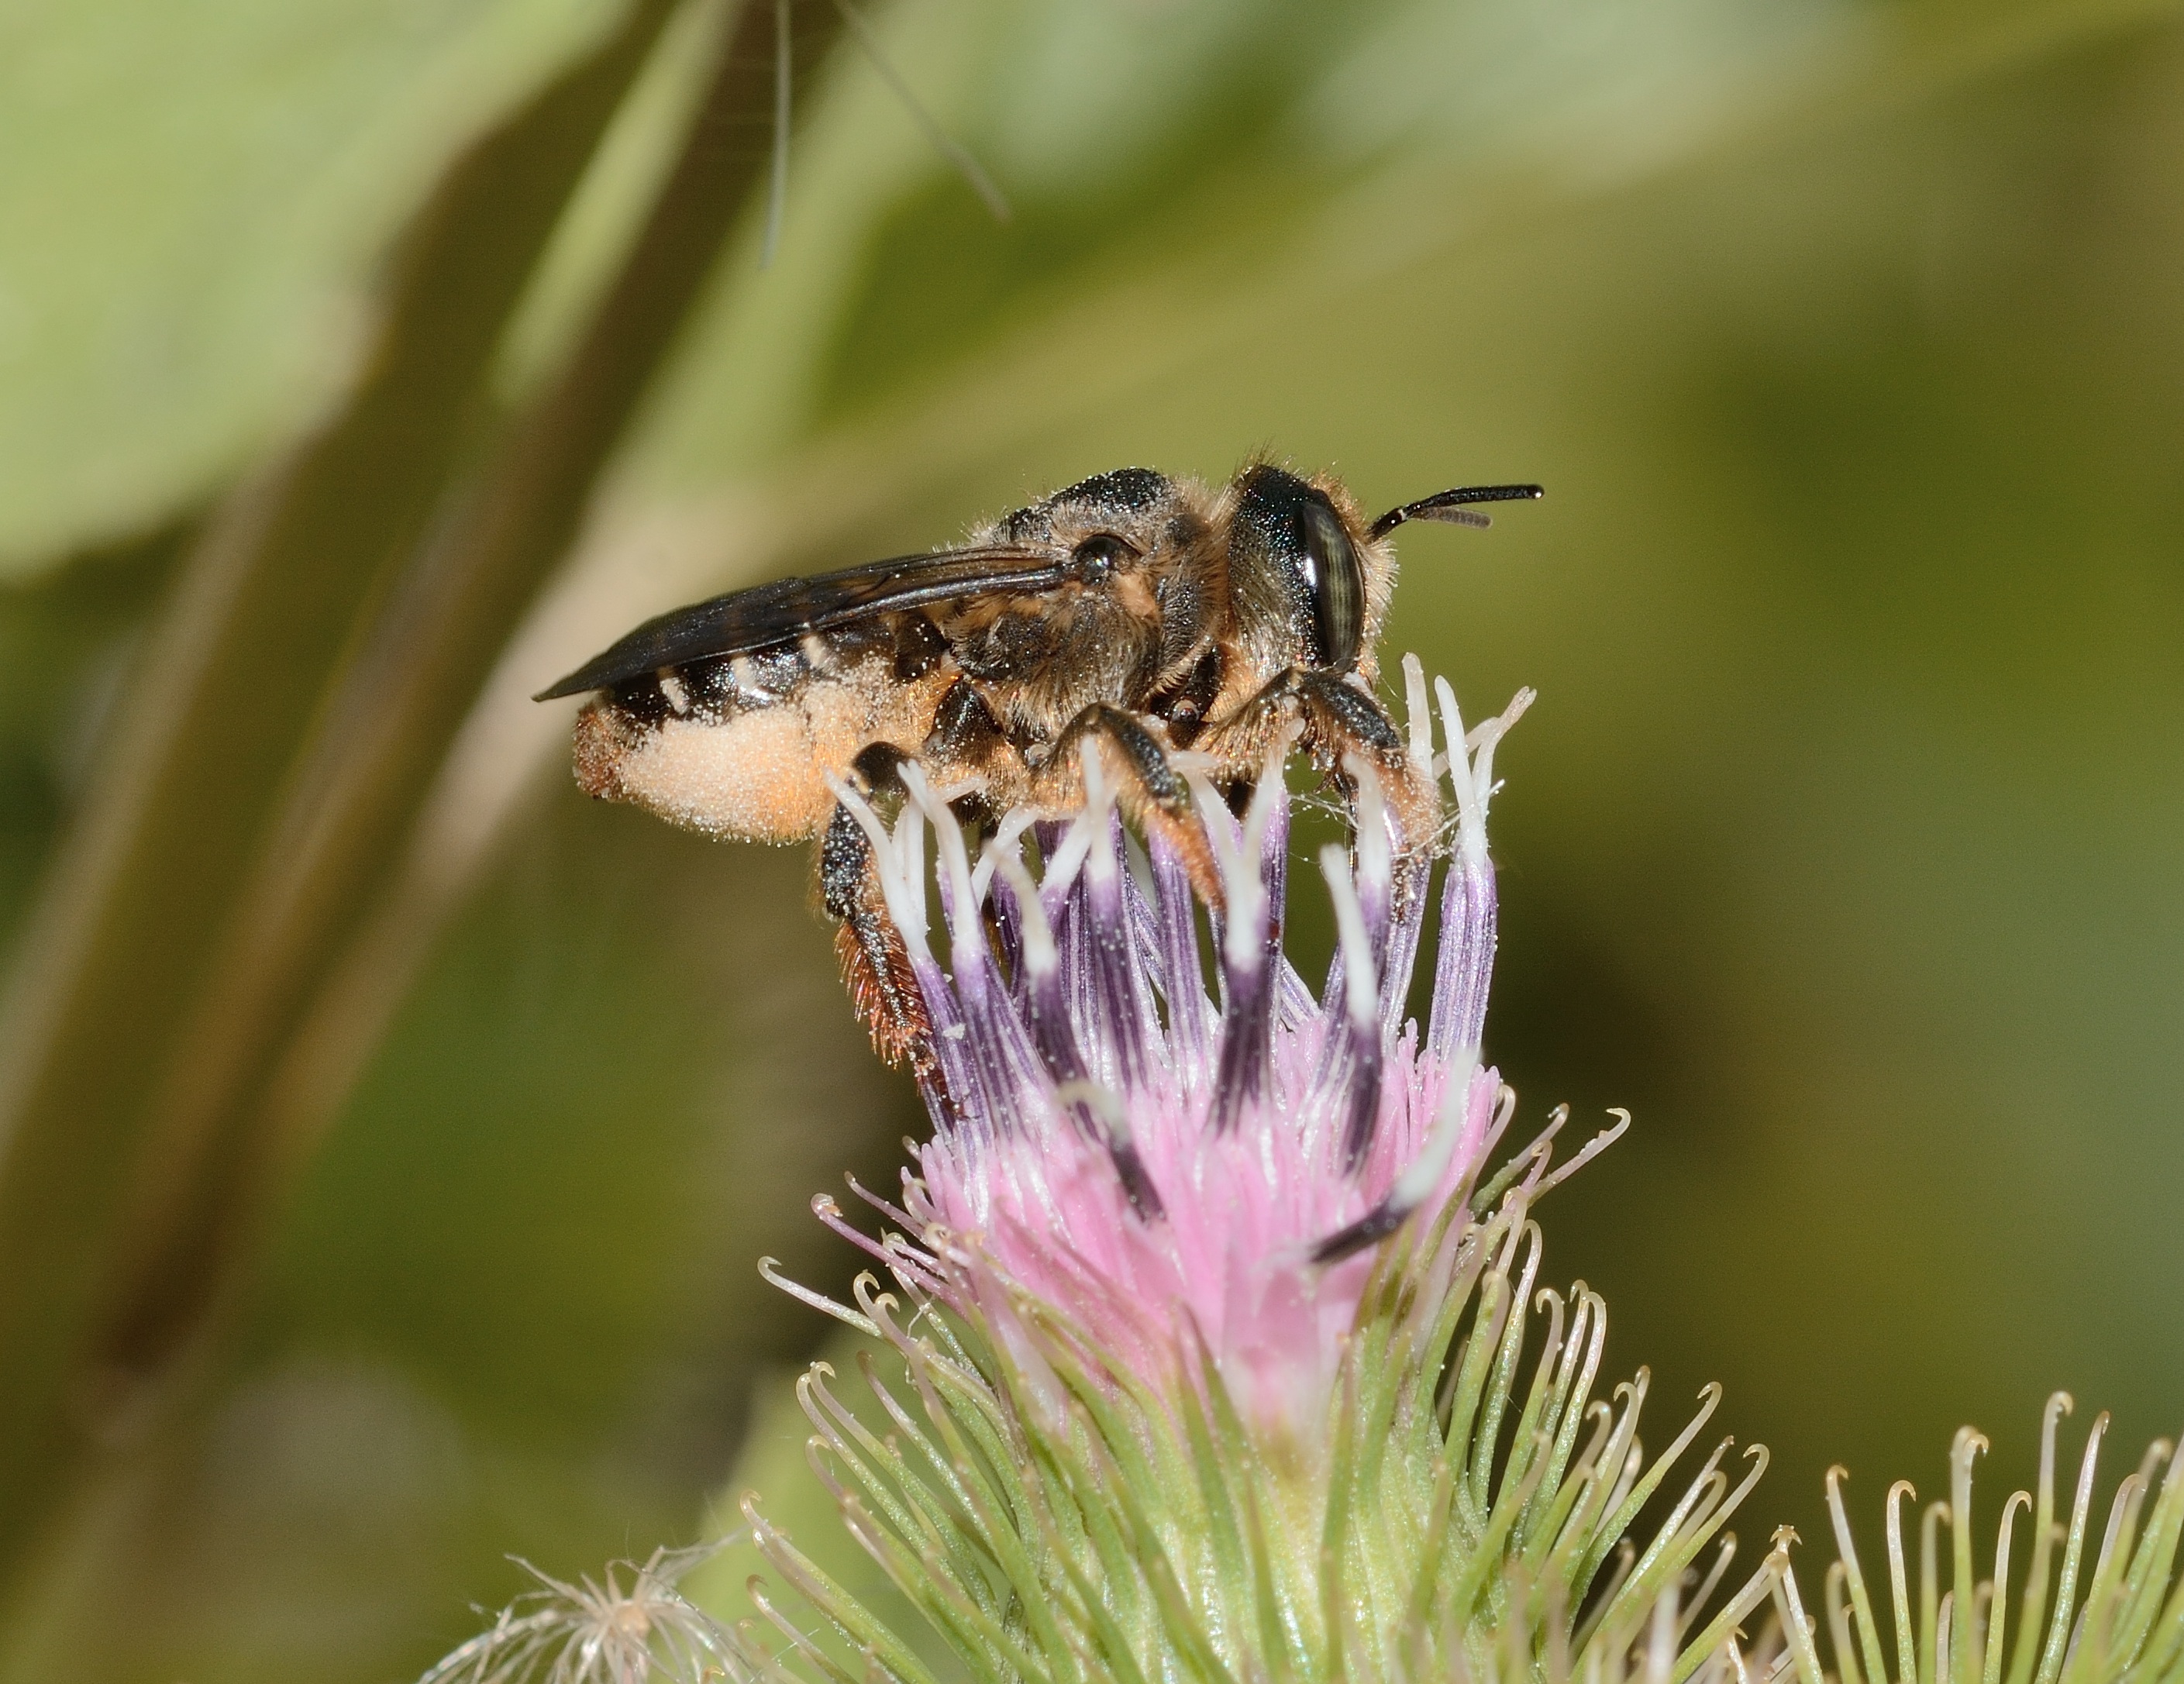
nature, photography, flower, wildlife, insect, macro, botany, butterfly, flora, fauna, invertebrate, wildflower, close up, bee, nectar, hymenoptera, macro photography, honey bee, pollinator, megachile, centuncularis, moths and butterflies